Cameroon line

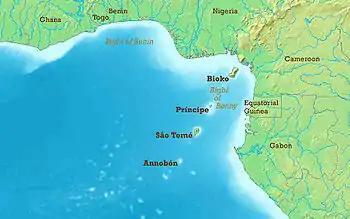
Map of the Gulf of Guinea, showing the chain of islands formed by the Cameroon volcanic line

The Cameroon line is a long chain of volcanoes that includes islands in the Gulf of Guinea and mountains on the African mainland, from Mount Cameroon on the coast towards Lake Chad on the northeast. They form a natural border between eastern Nigeria and the West Region of Cameroon.